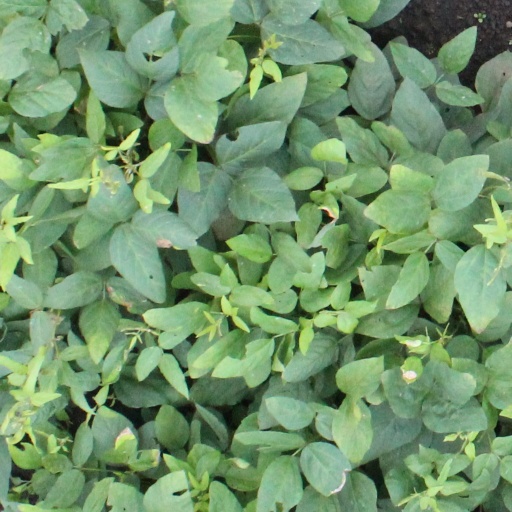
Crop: soybean